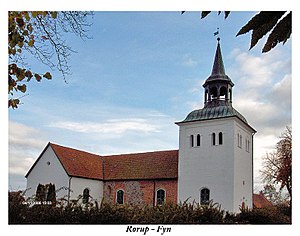
Rørup Kirke
Rørup Kirke
fra nordvest
Rørup Kirke ligger i landsbyen Rørup ca. 17 km NØ for Assens.